Protopone

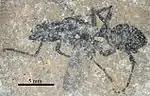
"P. sepulta"

The species name "vetula" is from the Latin "vetulus" meaning old or wizened. With a body length of it is the second smallest species, after "P. primigena". The head is wider than it is long and has eyes placed to the front of the midpoint. The mandible length is less than the head length. The mesosoma is long, 1.5 times longer than it is high.